Antonio Puerta

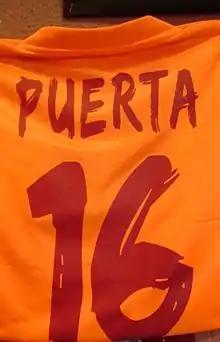
Sevilla retired Puerta's number 16 jersey after his death

As a result of Puerta's death, Sevilla's UEFA Champions League qualifier against AEK Athens F.C. was postponed until the fourth of September– the former eventually won 4–1. The club also announced that a one-minute silence would be held before every league match on the weekend of 1–2 September 2007.